Särkänniemi (district)

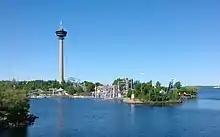
Näsinneula and the Särkänniemi Amusement Park

Särkänniemi is a district of the city centre of Tampere, Finland, located on the shores of Lake Näsijärvi, north of the districts of Amuri and Finlayson. The most famous sights of the district are Näsinneula and Särkänniemi Amusement Park, but in addition to that, the district also houses the Haarla's old paper mill building. The Amuri railway stop has also ceased operations in Särkänniemi. The Särkänniemi district also includes the Siilinkari islet in Lake Näsijärvi. Särkänniemi is bordered on the south by Paasikivenkatu (formerly Paasikiventie), on the other side of which is the Amuri district, and on the west by the Santalahti district. The district includes the Onkiniemi residential area.